British Army during the Second World War

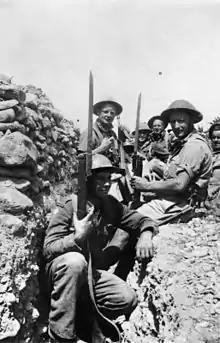
A group of British soldiers in a trench with fixed bayonets, Crete, May 1941.

Operation Compass was a success and the Western Desert Force advanced across Libya capturing Cyrenaica, 115,000 Italian soldiers, hundreds of tanks and artillery pieces and more than 1,100 aircraft with very few casualties of their own. Following the operation the Western Desert Force, now renamed XIII Corps and reorganised under HQ Cyrenaica Command, adopted a defensive posture, to free up formations for redeployment to Greece. Over the next few months O'Connor became commander of British Troops, Egypt, while Lieutenant-General Henry Maitland Wilson became military governor of Cyrenaica. Two experienced divisions were redeployed to Greece and the 7th Armoured Division was withdrawn to the Nile Delta for refitting.